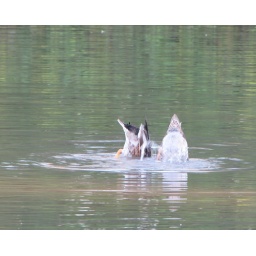
A male and female Mallard duck simultaneously kicking their feet to dive in the pond at the park